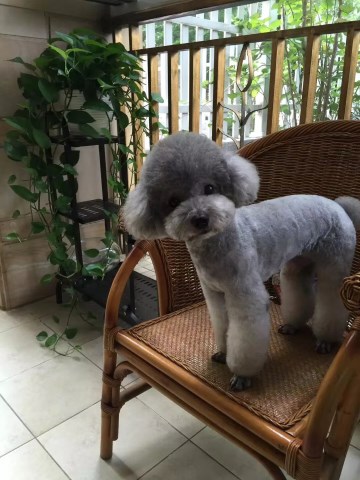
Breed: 7449-n000128-teddy